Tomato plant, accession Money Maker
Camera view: tilt-top (135 deg); turntable rotation: 240 degrees
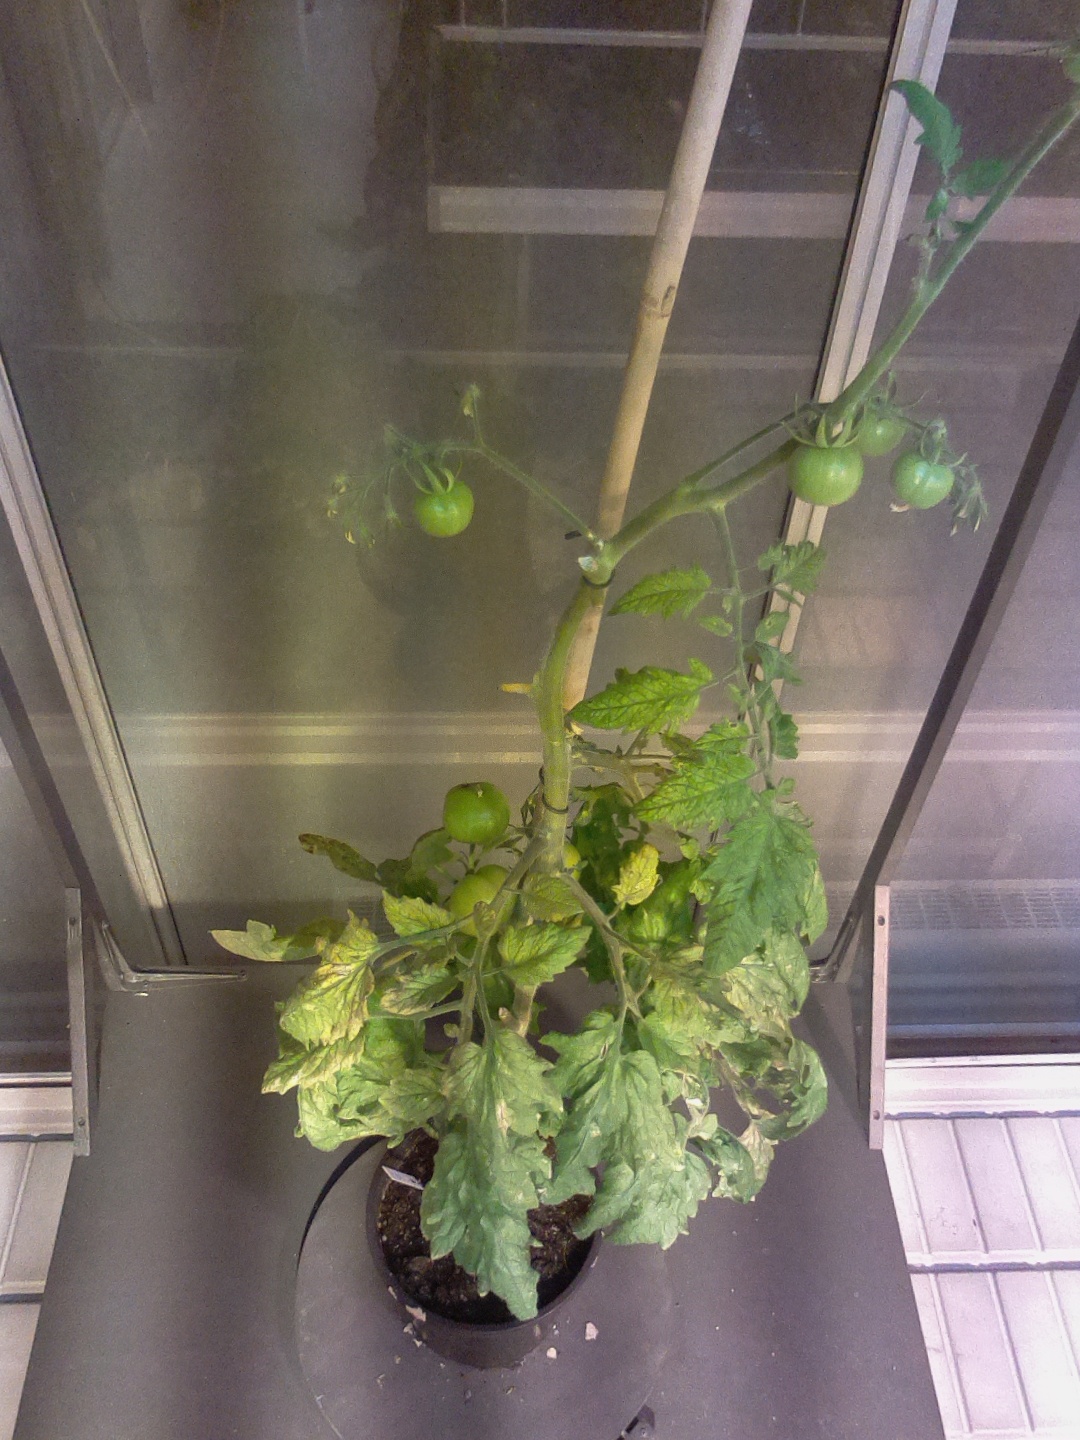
BBCH growth stage 77: 70%-80% of final fruit size